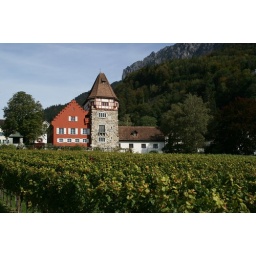
Beatiful houses in Europes little mountain state